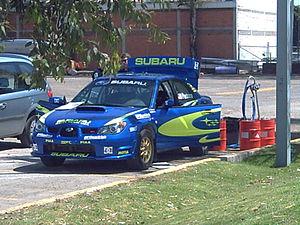
Travis Alan Pastrana, né le 8 octobre 1983 à Annapolis dans le Maryland, est un pilote américain de sport mécanique. Il est l'un des piliers du FMX, à savoir Travis a été champion du monde freestyle motocross à 14 ans.
Le Championnat des États-Unis des rallyes Rally America succède à celui de la SCCA à partir de 2005. Il a brièvement porté le nom de RallyCar de juillet à décembre 2010.